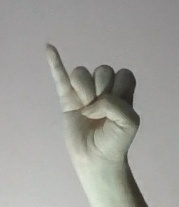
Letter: meem